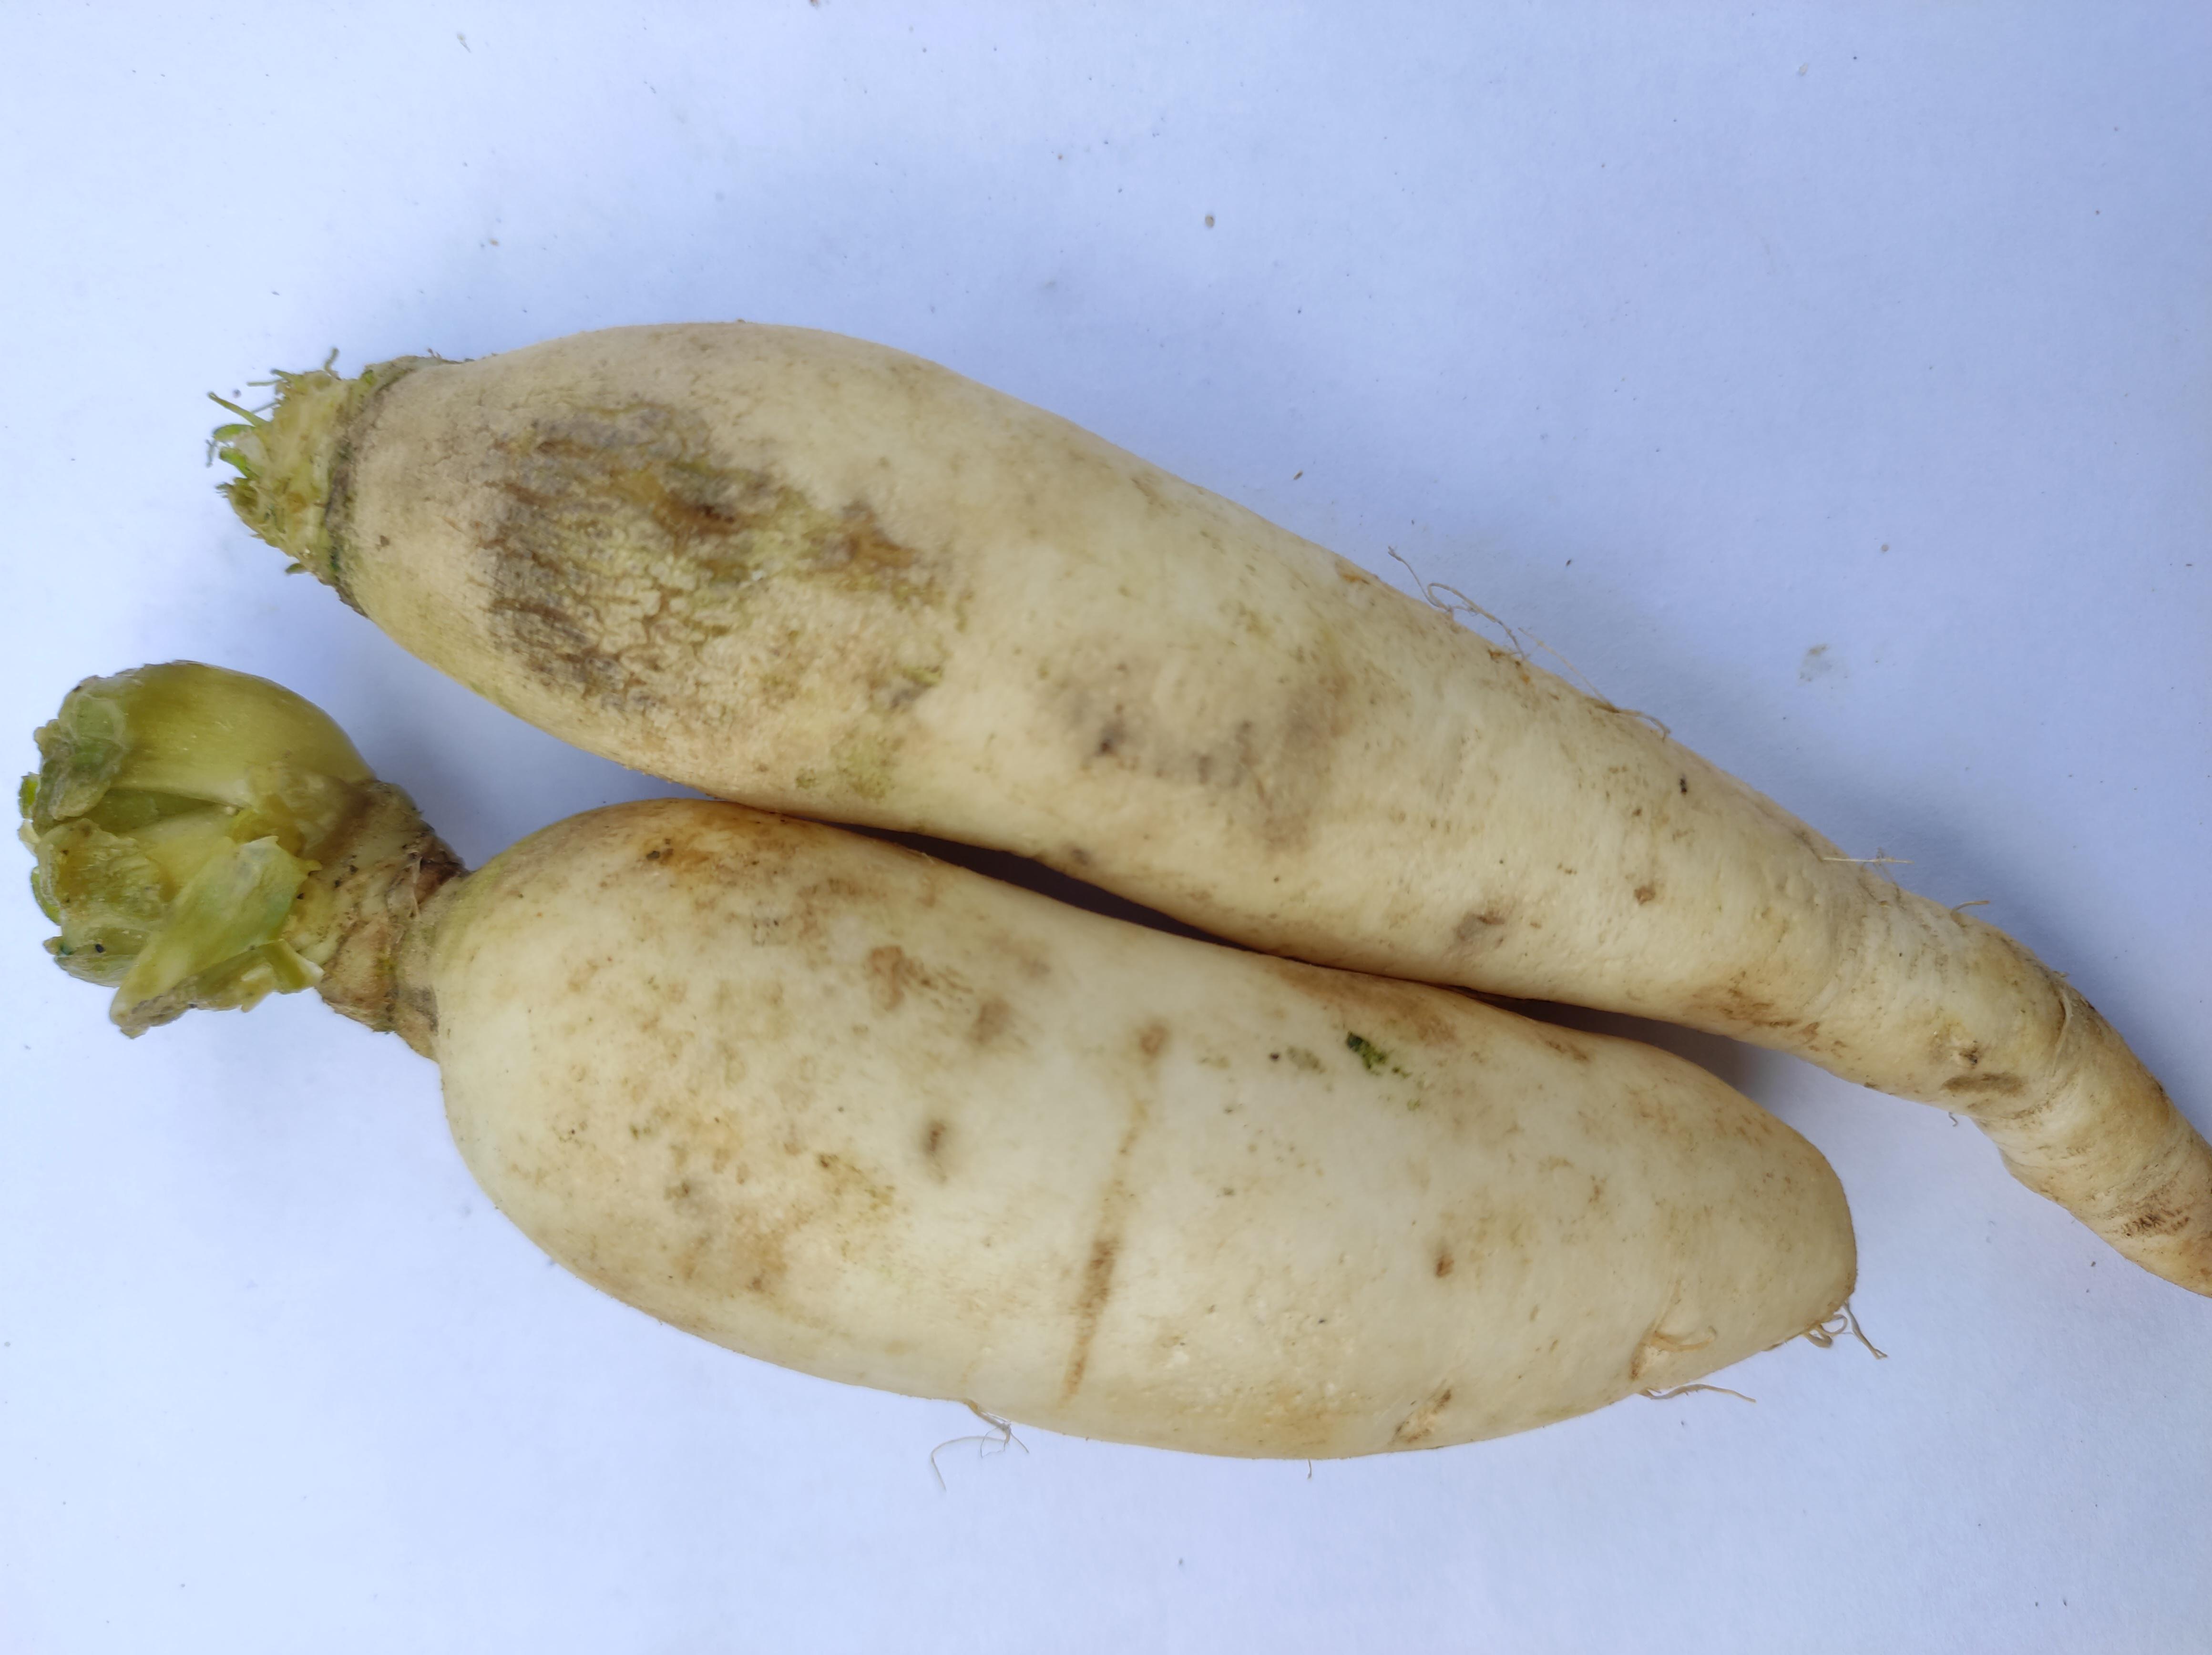
Label: Radish